Grotesque

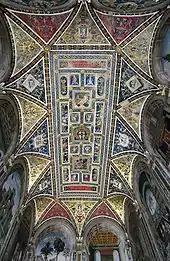
Ceiling of the Piccolomini Library, Siena Cathedral, Siena, Italy, by Pinturicchio and his assistants, 1502–1503.

In art, grotesques are ornamental arrangements of arabesques with interlaced garlands and small and fantastic human and animal figures, usually set out in a symmetrical pattern around some form of architectural framework, though this may be very flimsy. Such designs were fashionable in ancient Rome, especially as fresco wall decoration and floor mosaic. Stylized versions, common in Imperial Roman decoration, were decried by Vitruvius (c. 30 BC) who, in dismissing them as meaningless and illogical, offered the following description: